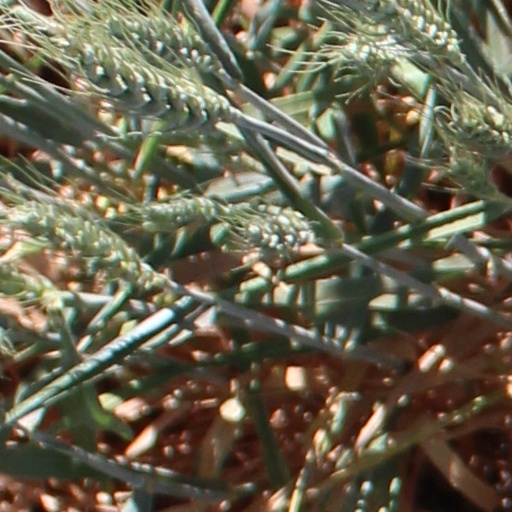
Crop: wheat